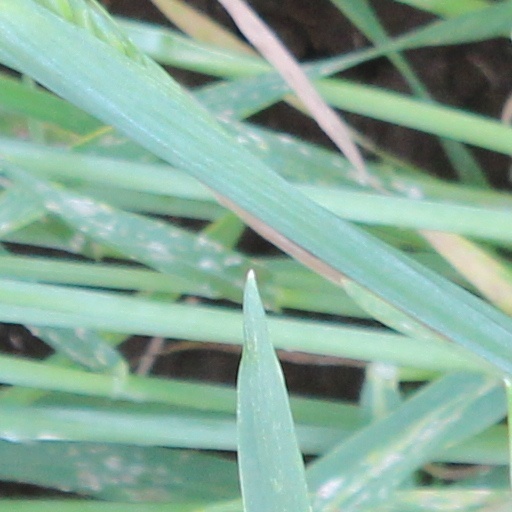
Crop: wheat